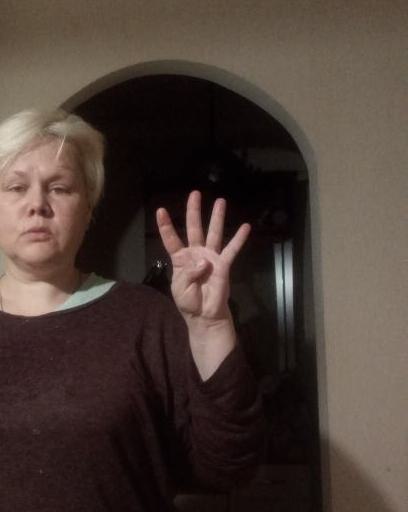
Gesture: four